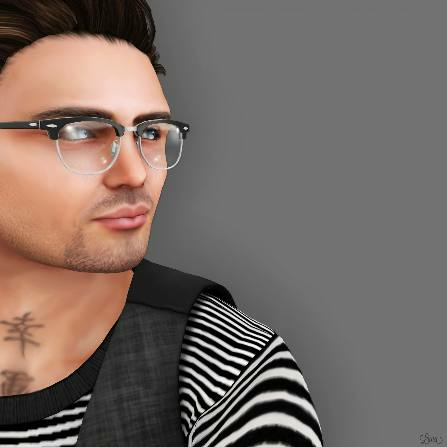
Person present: Yes